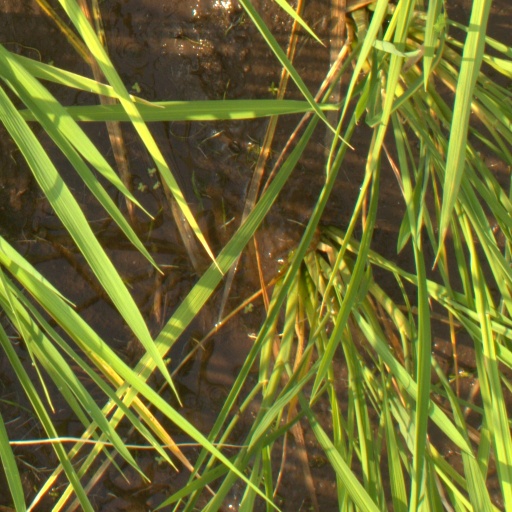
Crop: rice